Javon Leake

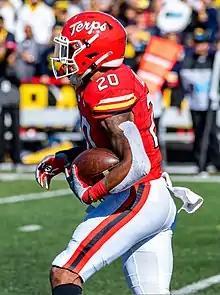
Leake with Maryland in 2019

Leake served as a kick returner and backup running back as a true freshman, rushing nine times for 99 yards and two touchdowns and returning 13 kicks for 274 yards. He rushed 34 times for 309 yards and a team-leading seven rushing touchdowns and lead the team with 409 kickoff return yards and one kick returned for a touchdown during his sophomore year. Leake became the first player in Big Ten Conference history to be named the Offensive and Special Teams Player of the Week for the same game after he rushed for 140 yards and three touchdowns and returned a kick 97 yards for a fourth score against Illinois.